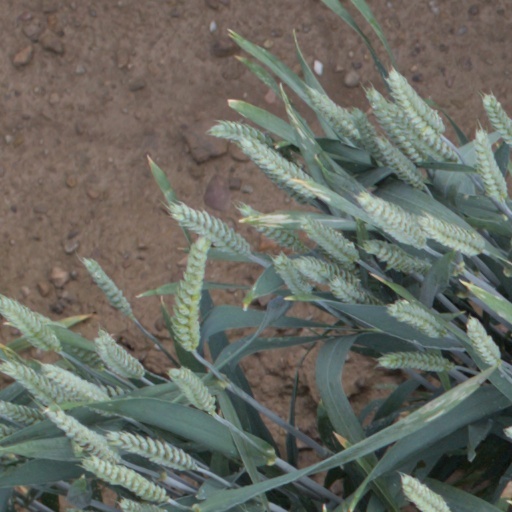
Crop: wheat